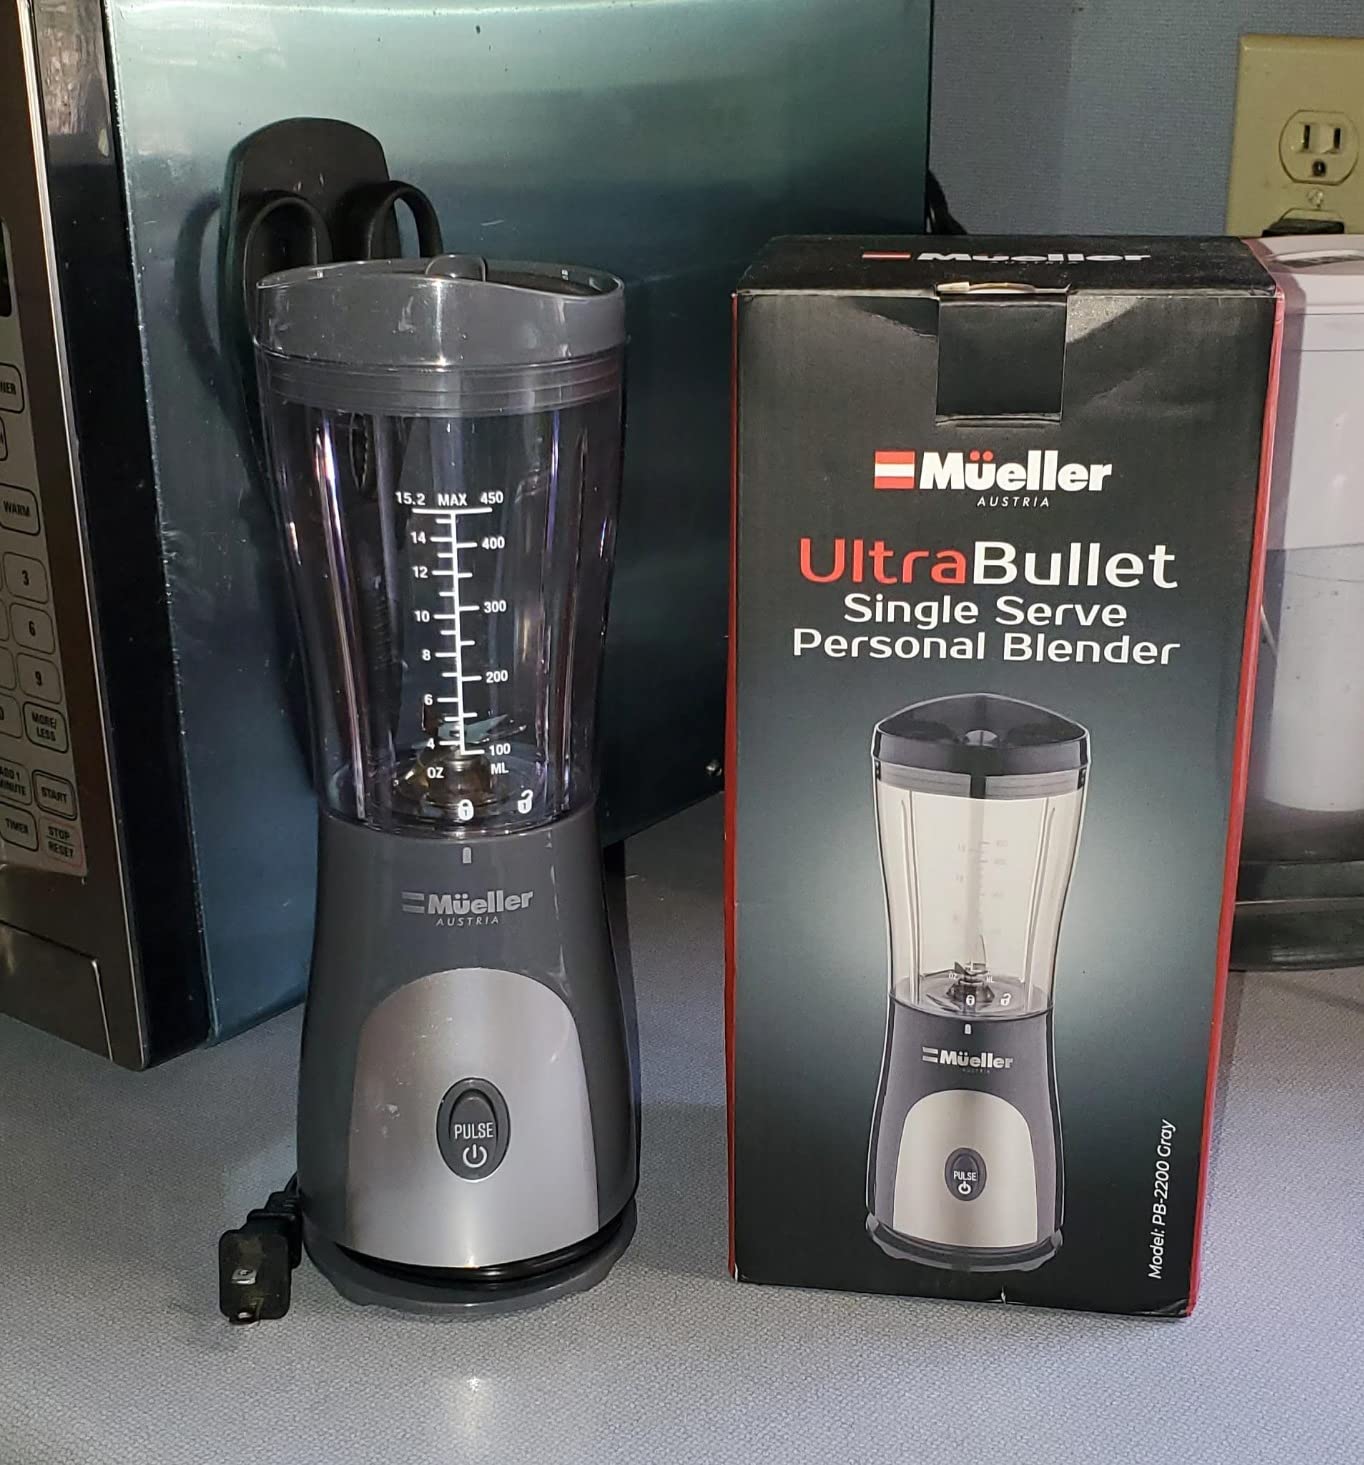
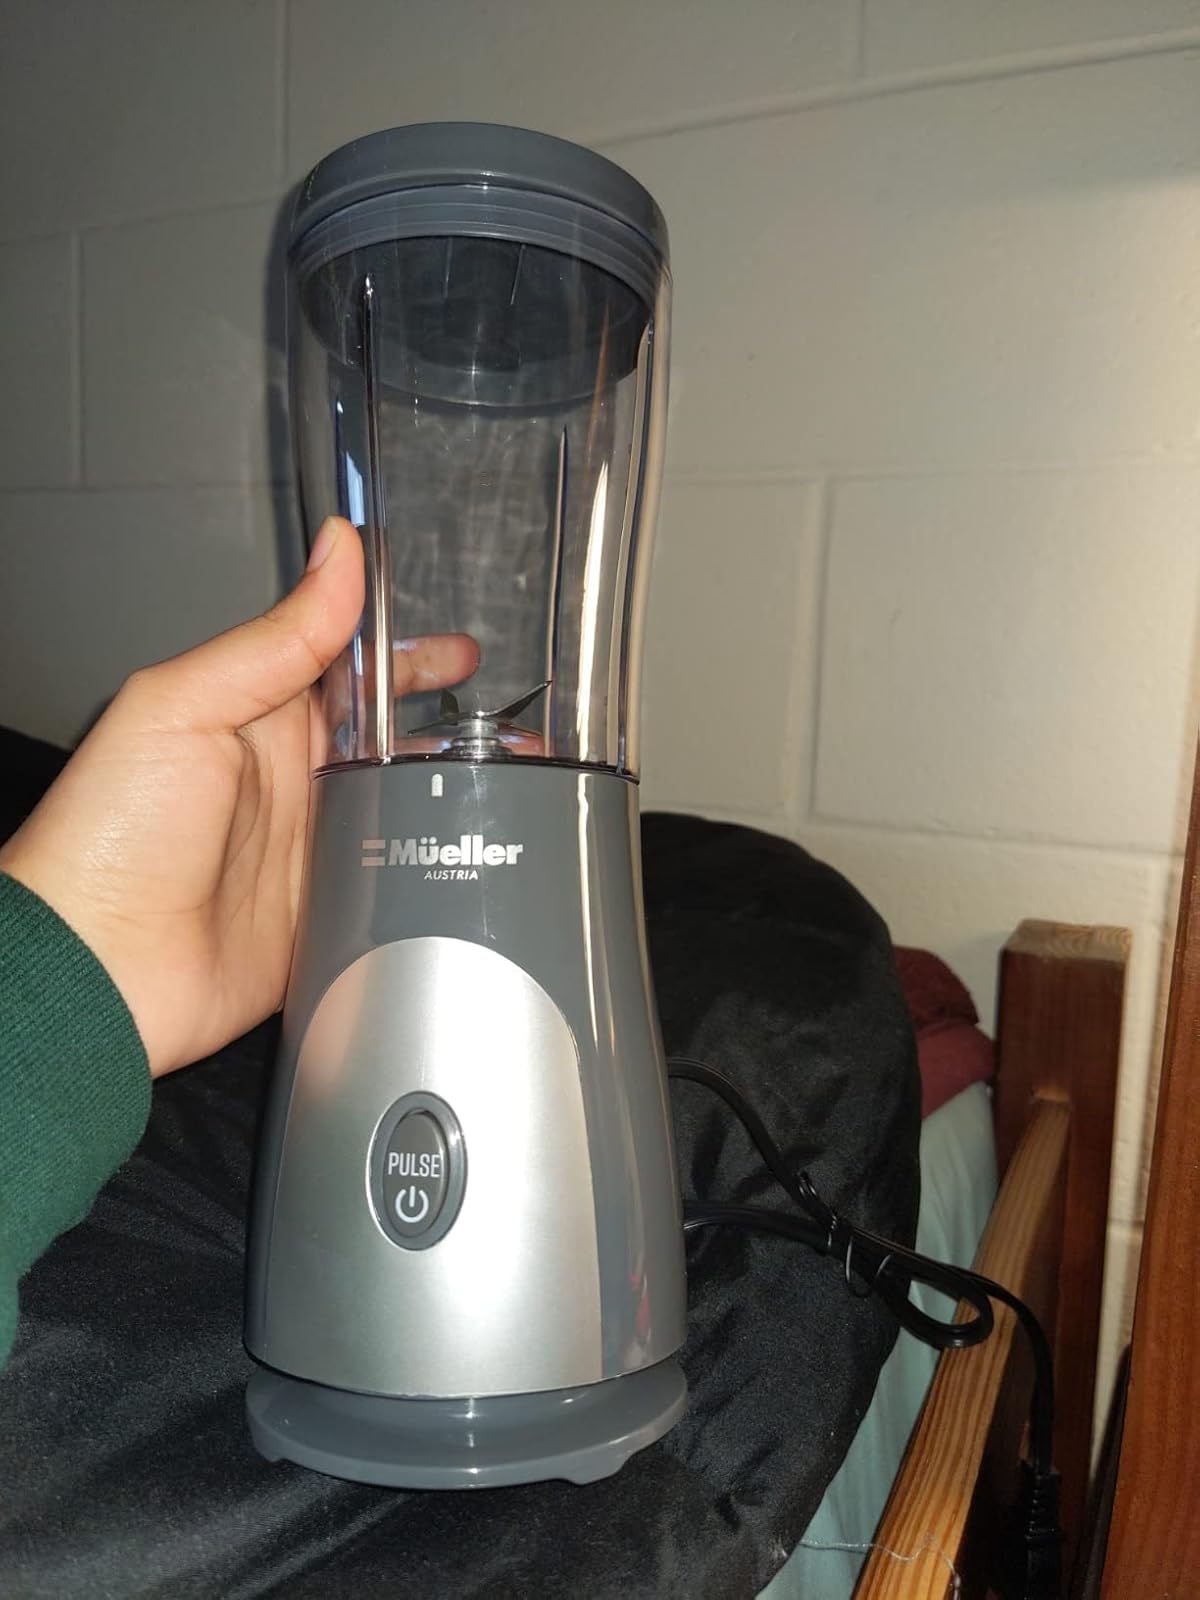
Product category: items_blender
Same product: yes